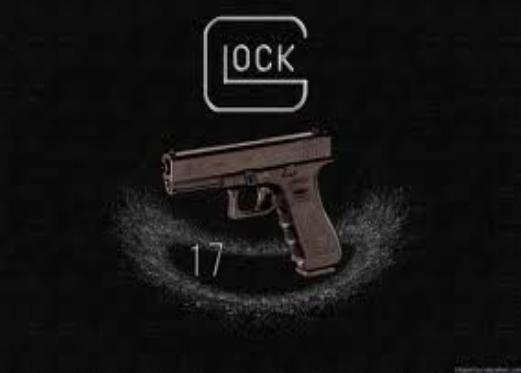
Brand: Glock-2
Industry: Clothes